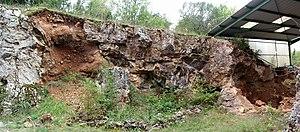
Site de Couloulous I à Tour-de-Faure.
Le site préhistorique de Coudoulous se trouve à la confluence du Lot et du Célé, au cœur du Quercy, sur la commune de Tour-de-Faure, à une trentaine de kilomètres à l'est de Cahors (Lot). Il comprend deux principaux gisements préhistoriques et paléontologiques en contexte karstique, Coudoulous I et Coudoulous II, dont les séquences cumulées couvrent la fin du Pléistocène moyen et une partie du Pléistocène supérieur.